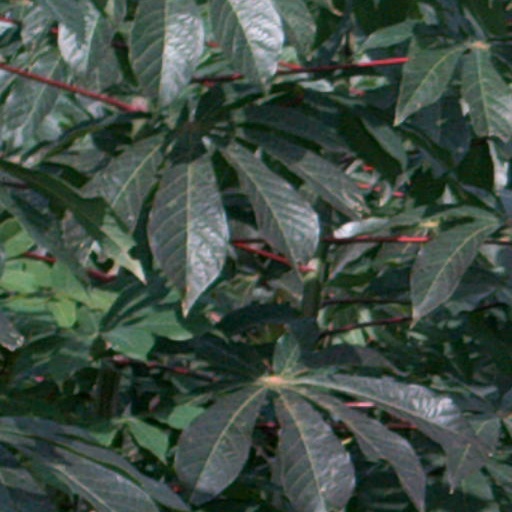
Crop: cassava